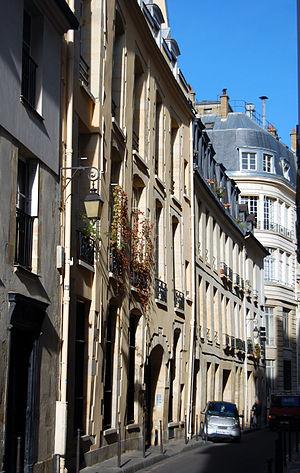
rue Aubriot, Le Marais, Paris, France
La rue Aubriot est une rue, ancienne, située dans le Marais, quartier Saint-Gervais, dans le 4ᵉ arrondissement.